Trần Nhân Tông

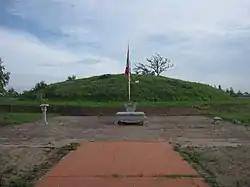

Trần Nhân Tông married Princess Khâm Từ, later Empress Consort Khâm Từ Bảo Thánh, the eldest daughter of Grand Prince Hưng Đạo Trần Quốc Tuấn, in December 1274 when he was entitled as crown prince. Trần Nhân Tông had his first son, Trần Thuyên, on 17 September 1276, Trần Thuyên eventually became Nhân Tông's successor as Trần Anh Tông.